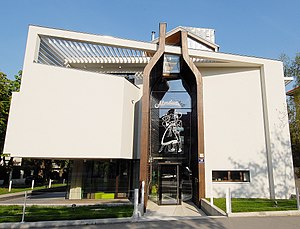
Almdudler / Galleri
Almdudler er en østrigsk urtesodavand.